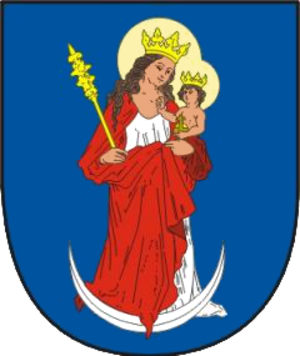
Paskov est une commune du district de Frýdek-Místek, dans la région de Moravie-Silésie, en République tchèque. Sa population s'élevait à 3 934 habitants en 2018.